Veronika Kudermetova

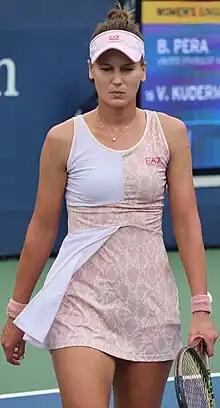
Kudermetova at the 2023 US Open

Kudermetova began her season at the Melbourne Summer Set 1, reaching the singles final but lost to Simona Halep, in straight sets. Seeded third in doubles at the Australian Open, she reached the semifinals with new partner Elise Mertens, where they lost to eventual champions Krejčíková and Siniaková. As a result, she made her top-ten debut in doubles at world No. 9, on 31 January 2022. She reached the third round in singles, falling to Maria Sakkari despite having an early lead.